Plumstead

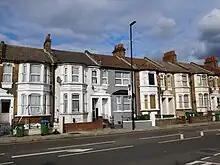
Terraced housing along the High Street at Plumstead

Plumstead has been settled since ancient times, and London's earliest timber structure has been found here. During the excavation of a peat bog near Belmarsh Prison in 2009, an ancient timber trackway, radiocarbon dated to be nearly 6,000 years old, was discovered by archaeologists.